Macrodasys caudatus

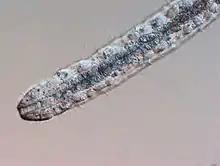
Head

"Macrodasys caudatus" is an aquatic, microscopic worm with a body length of . It can be found in marine waters. It is meiobenthic and lives between the sand grains and particles (interstitial) on the seabed. "Macrodasys caudatus" is acoelomate and swallows its food by powerful sucking action of the muscular pharynx. It is a detritivore and its diet consists of small protozoans, microalgae and bacteria. In turn it is preyed upon by small macrofauna and turbellarians.